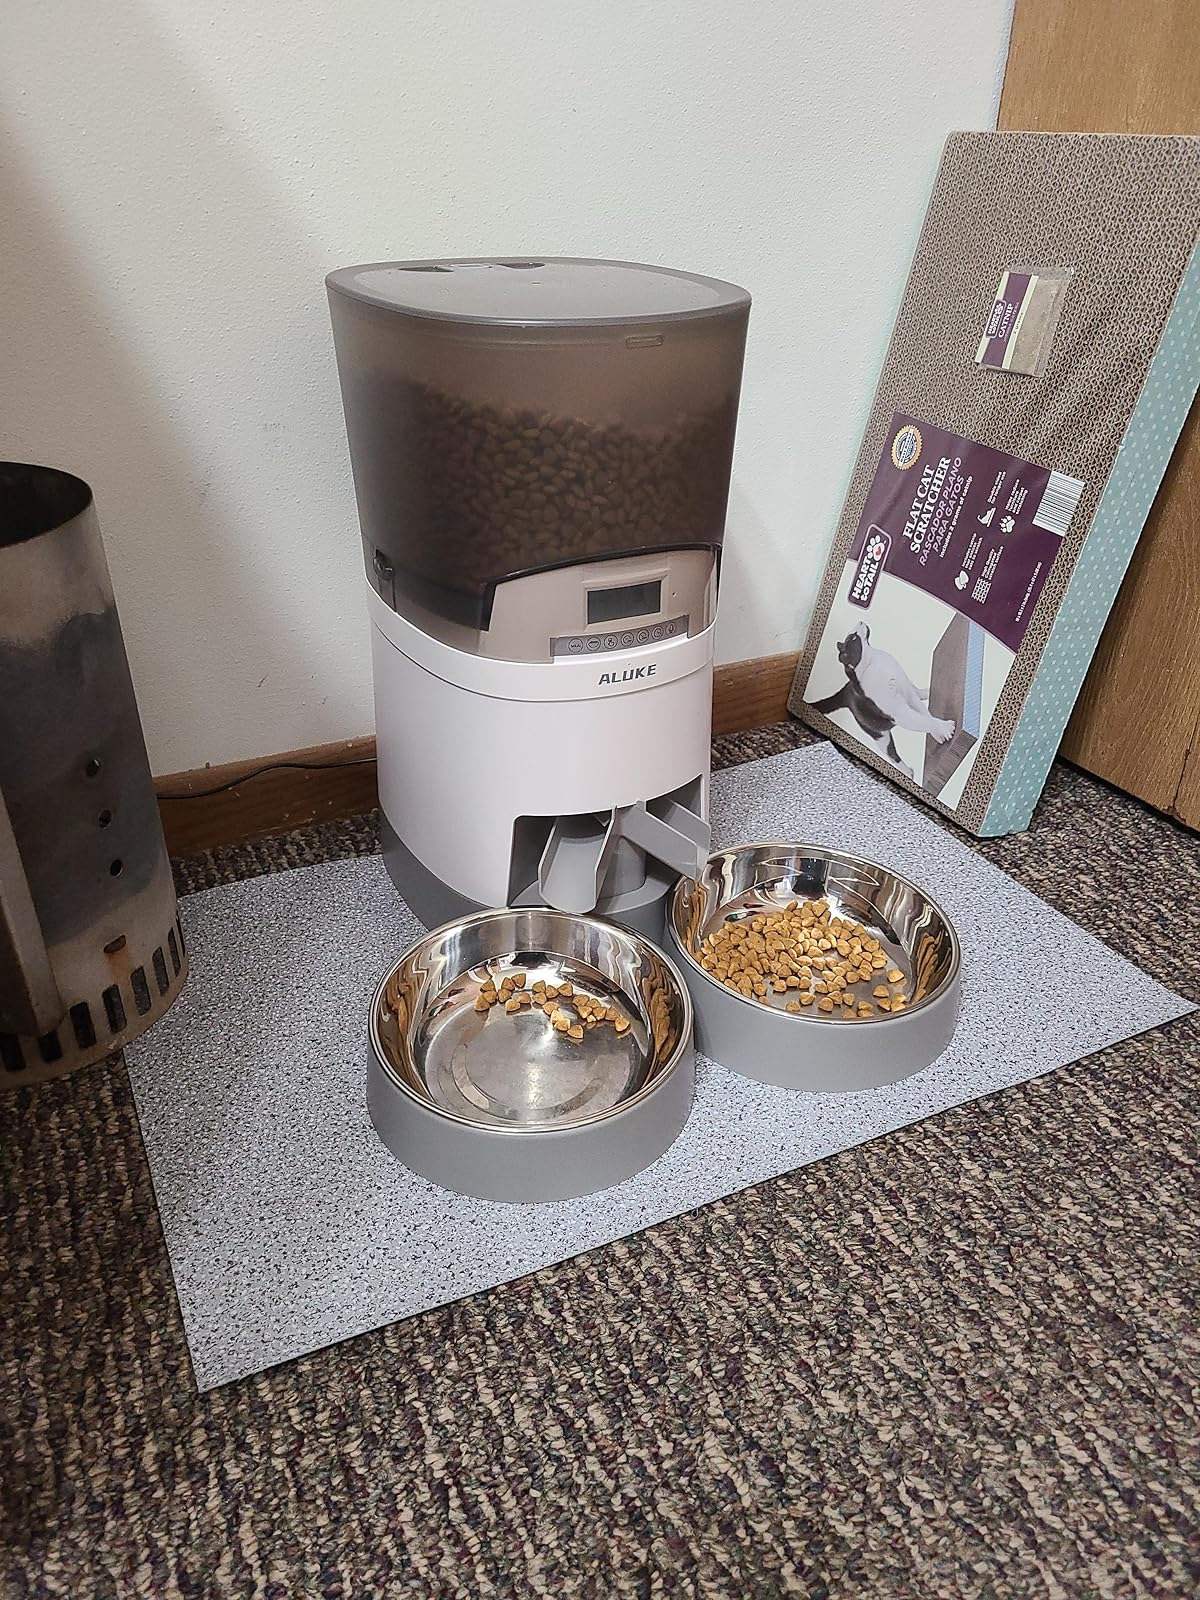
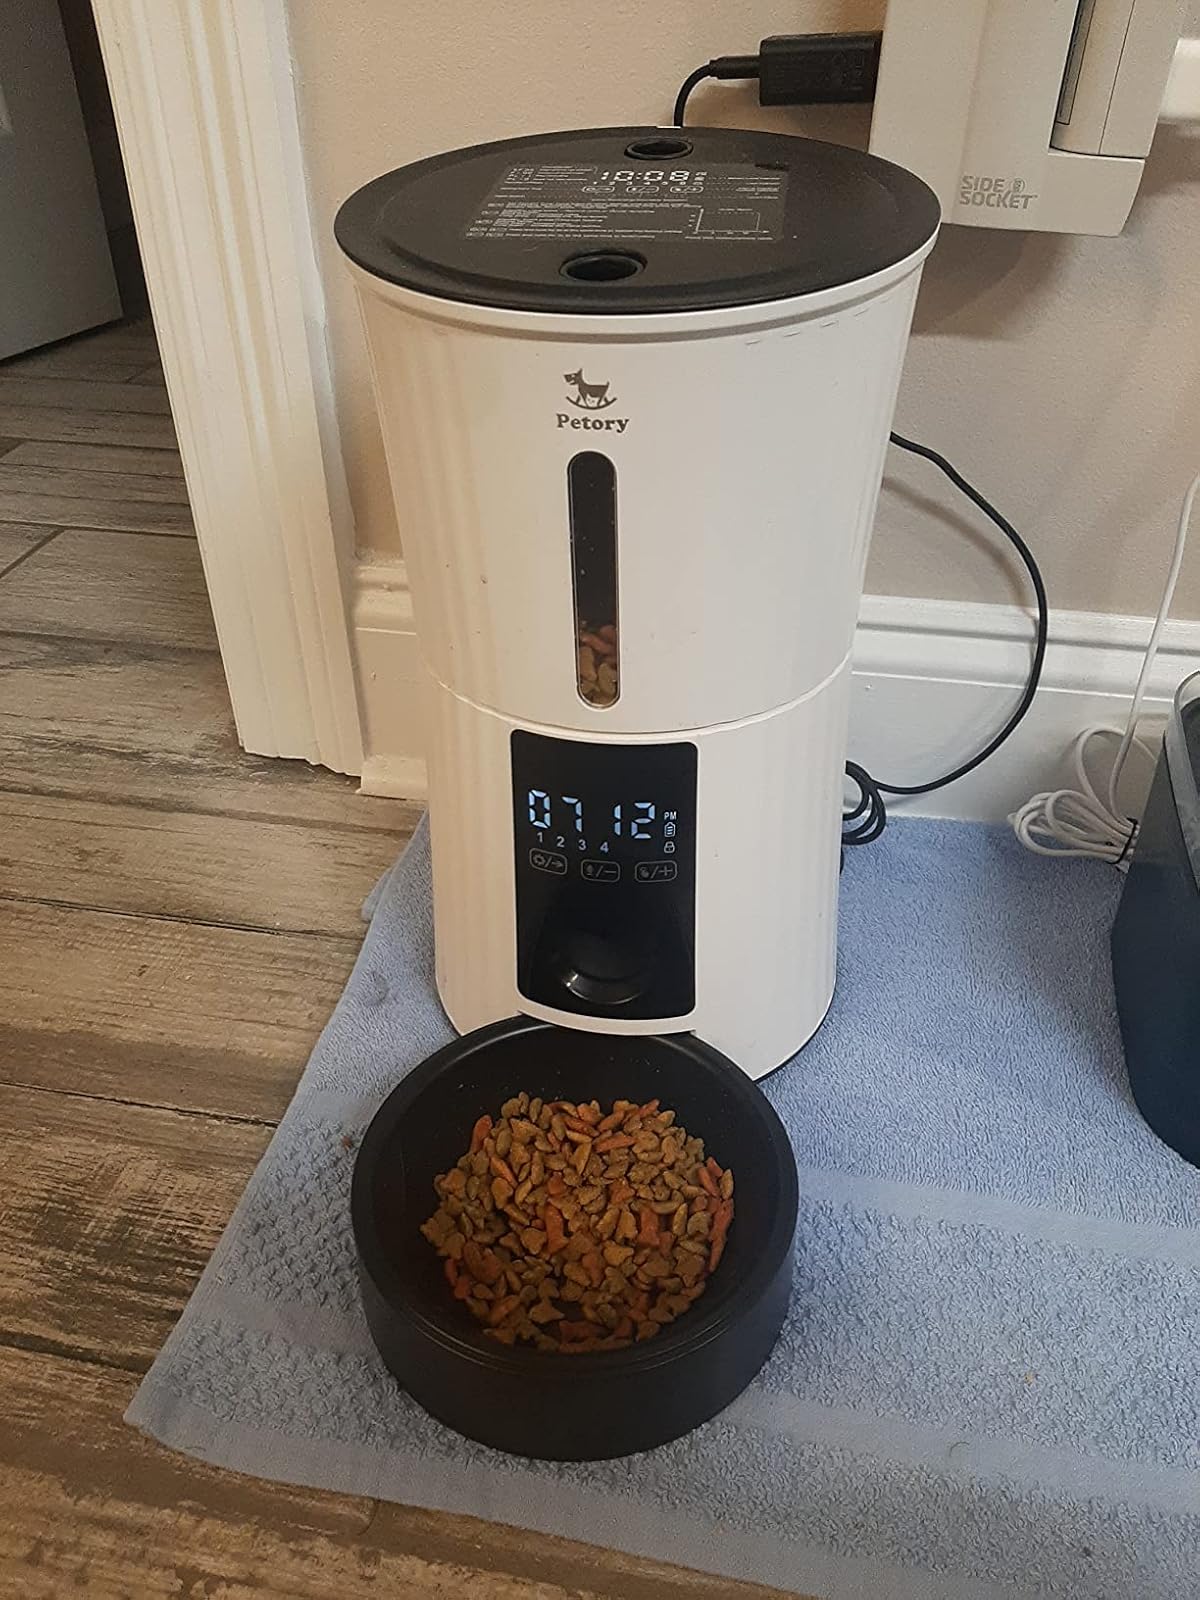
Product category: items_feeder
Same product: no